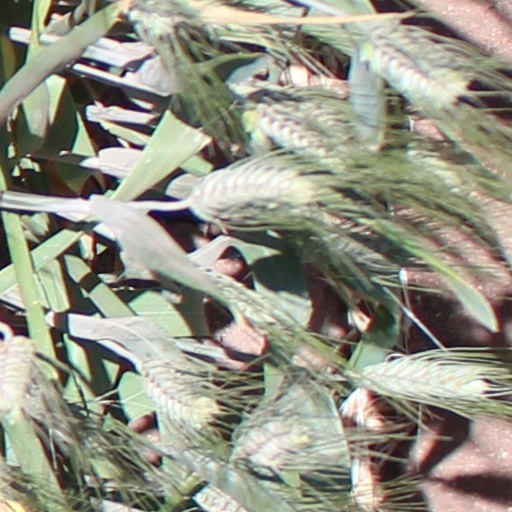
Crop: wheat